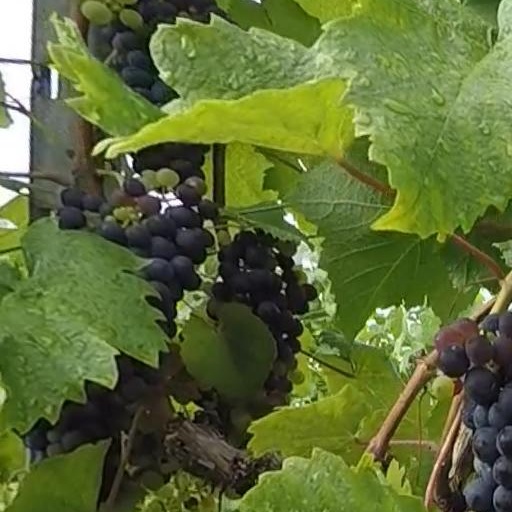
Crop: grape